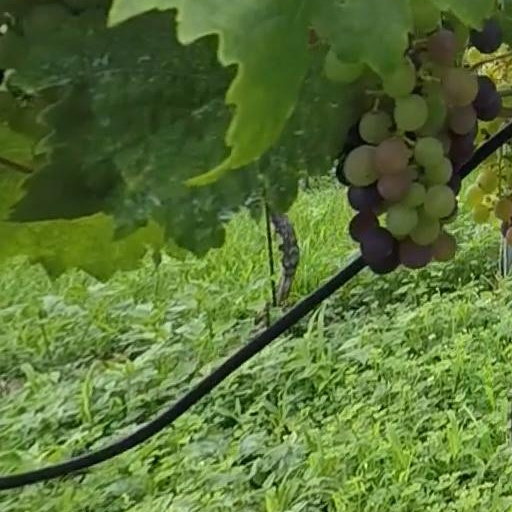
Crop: grape